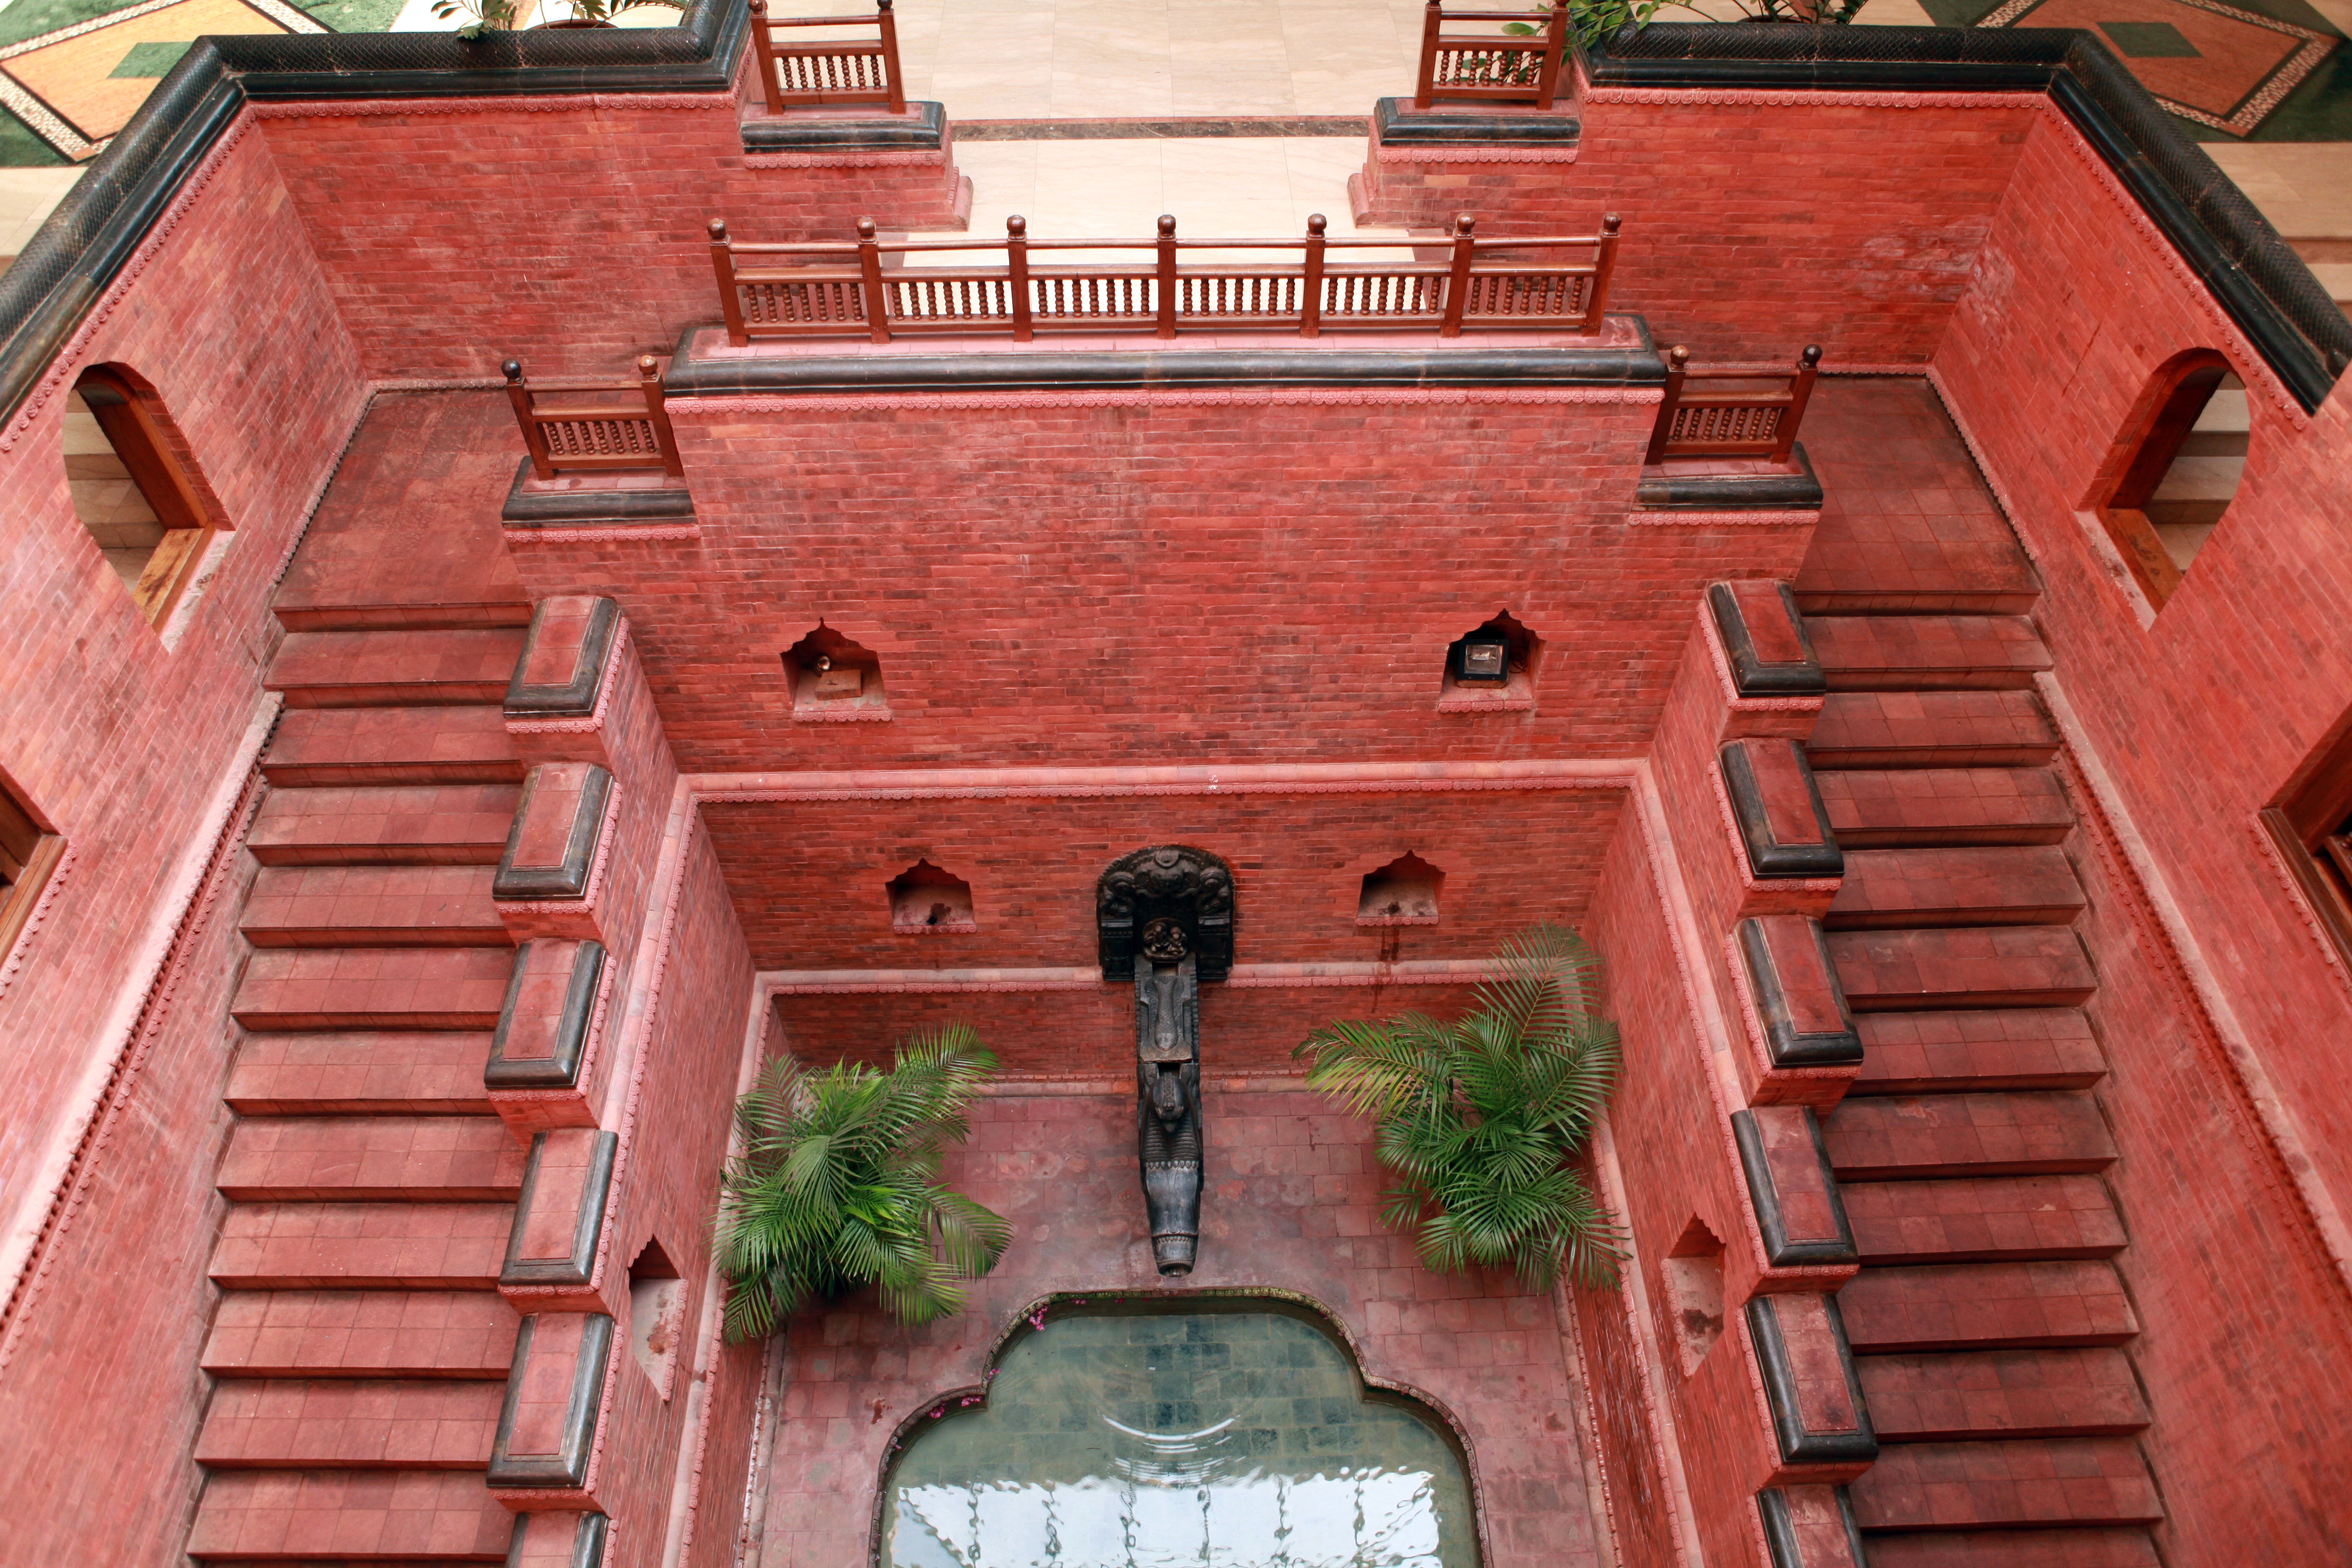
architecture, house, roof, building, facade, brick, brickwork